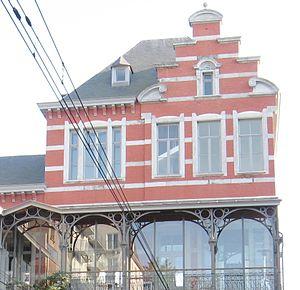
Vue sur l'arrière avec le pont couvert et les escaliers vers les voies de l'ancienne gare de la Chaussée de Louvain
La Jazz Station est un club de jazz situé à Saint-Josse-ten-Noode, une commune de l'agglomération bruxelloise, et établi dans l'ancienne gare de la chaussée de Louvain.